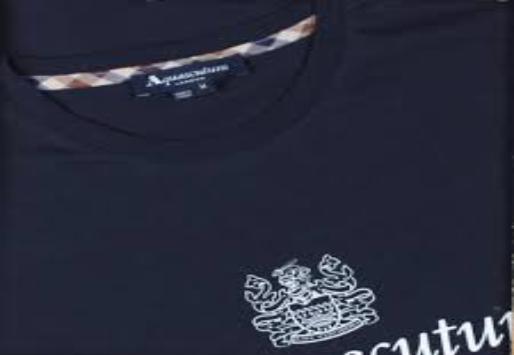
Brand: Aquascutum
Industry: Clothes